Alexander Vedernikov

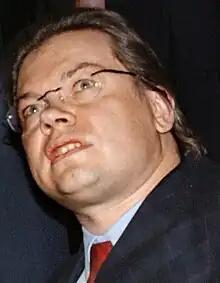
Vedernikov in 2005

Alexander Alexandrovich Vedernikov (Russian: ; 11 January 1964 – 29 October 2020) was a Russian conductor. He held major posts with the Bolshoi Theatre the Odense Symphony Orchestra, the Royal Danish Opera, and the Mikhailovsky Theatre.